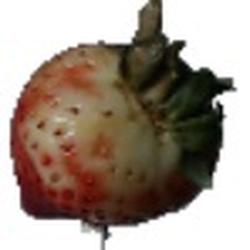
Label: Strawberry